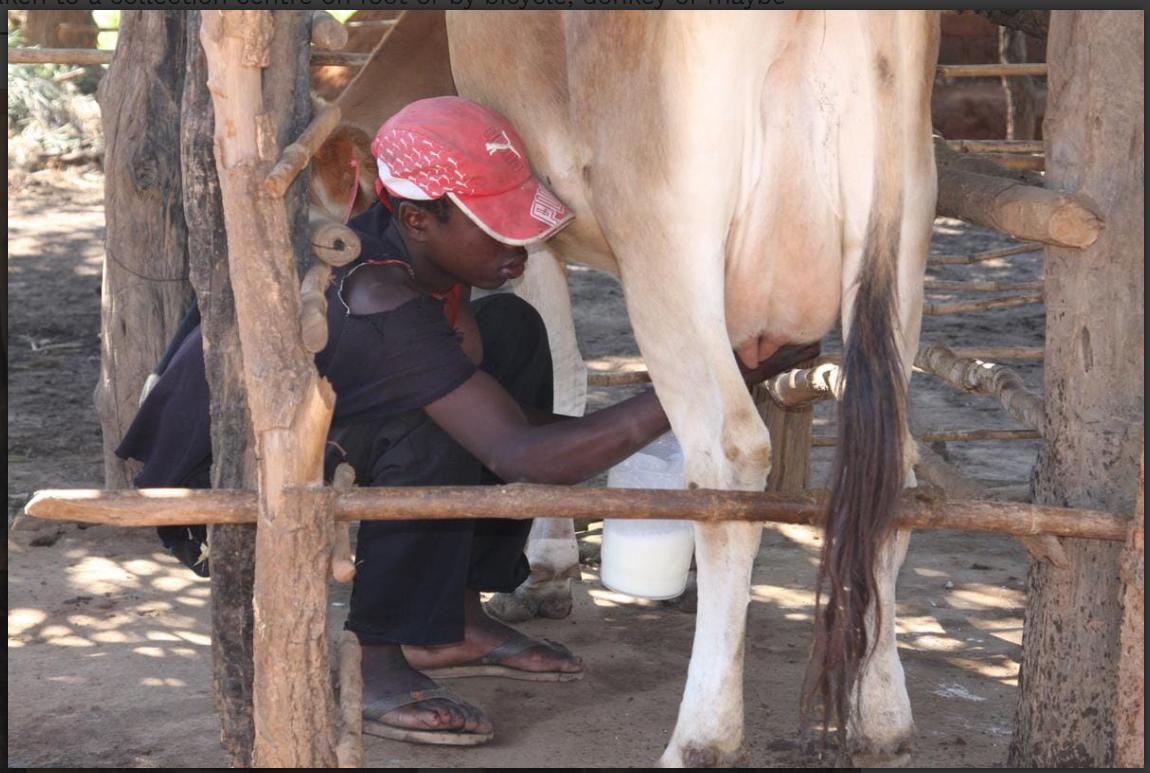
Huyu mkulima ametengeneza mahali ambaye wakati anataka kukamua ng'ombe wake anafungia hapa na akamue. Anakamua ng'ombe wake akitumia mkono mmoja.